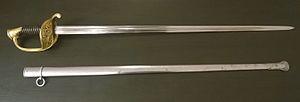
sabre modèle 1855 d'officier supérieur d'infanterie
Le sabre modèle 1845 est un sabre français pour officiers supérieurs, officiers subalternes, et adjudants d'infanterie. Il est introduit en 1845, en remplacement du sabre modèle 1821.